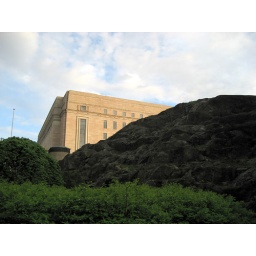
the mausoleum-like finnish parliament building looms out of the local granite against a spring sky